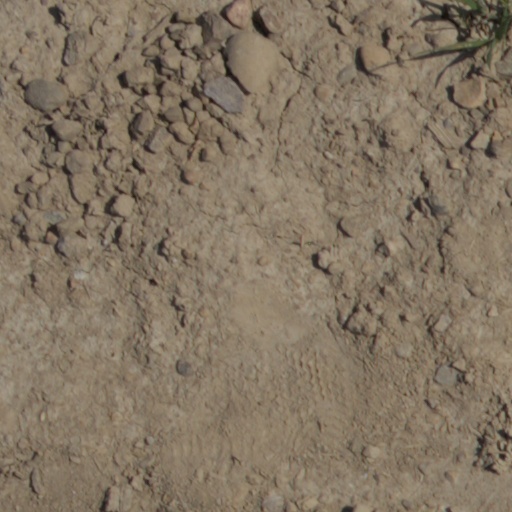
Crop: wheat